Mascarene martin

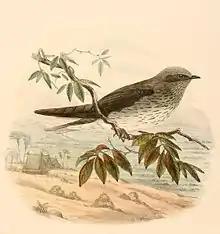
Madagascan subspecies by Claude W. Wyatt, 1894

The Mascarene martin has a heavy flight with slow wingbeats interspersed with glides, and may repeatedly return to a favourite perch. This martin is often seen perched on wires, and sometimes rests on sandy beaches. The martin roosts in small flocks in bushes, on buildings or on cliffs. Sometimes it is joined at the roost by other birds, such as blue-cheeked bee-eaters in the Seychelles.